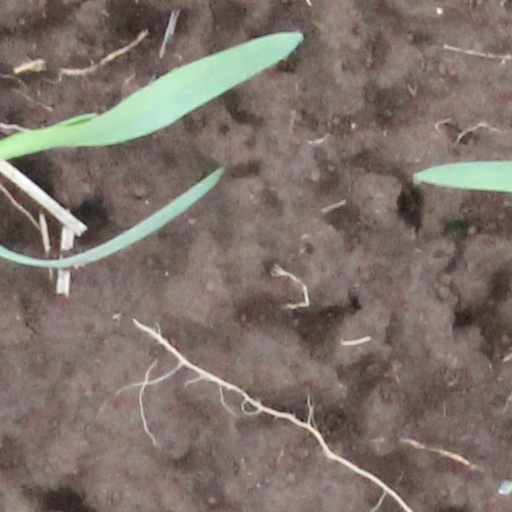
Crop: wheat